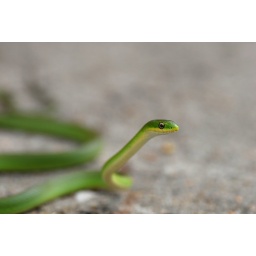
A small rough green snake against a grey stone background.